Lockheed P-2 Neptune

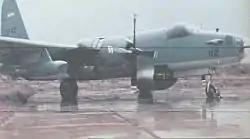
The Argentine Navy SP-2H that tracked HMS "Sheffield"

The Argentine Naval Aviation had received at least 16 Neptunes of different variants since 1958 including eight former RAF examples for use in the Escuadrilla Aeronaval de Exploración ("Naval Exploration Squadron"). They were intensively used in 1978 during the Operation Soberania against Chile including over the Pacific Ocean.